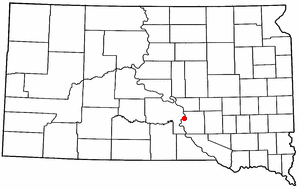
Chamberlain (South Dakota)
Chamberlains beliggenhed i South Dakota
Chamberlain er en amerikansk by og administrativt centrum for det amerikanske county Brule County i staten South Dakota. I 2000 havde byen et indbyggertal på 2.338.